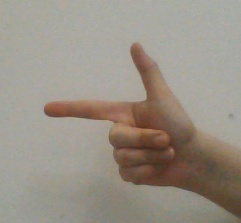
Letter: yaa